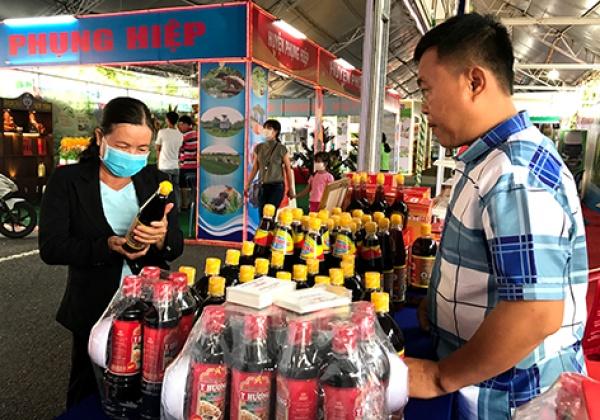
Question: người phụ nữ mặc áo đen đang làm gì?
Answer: đang chọn mua nước mắm